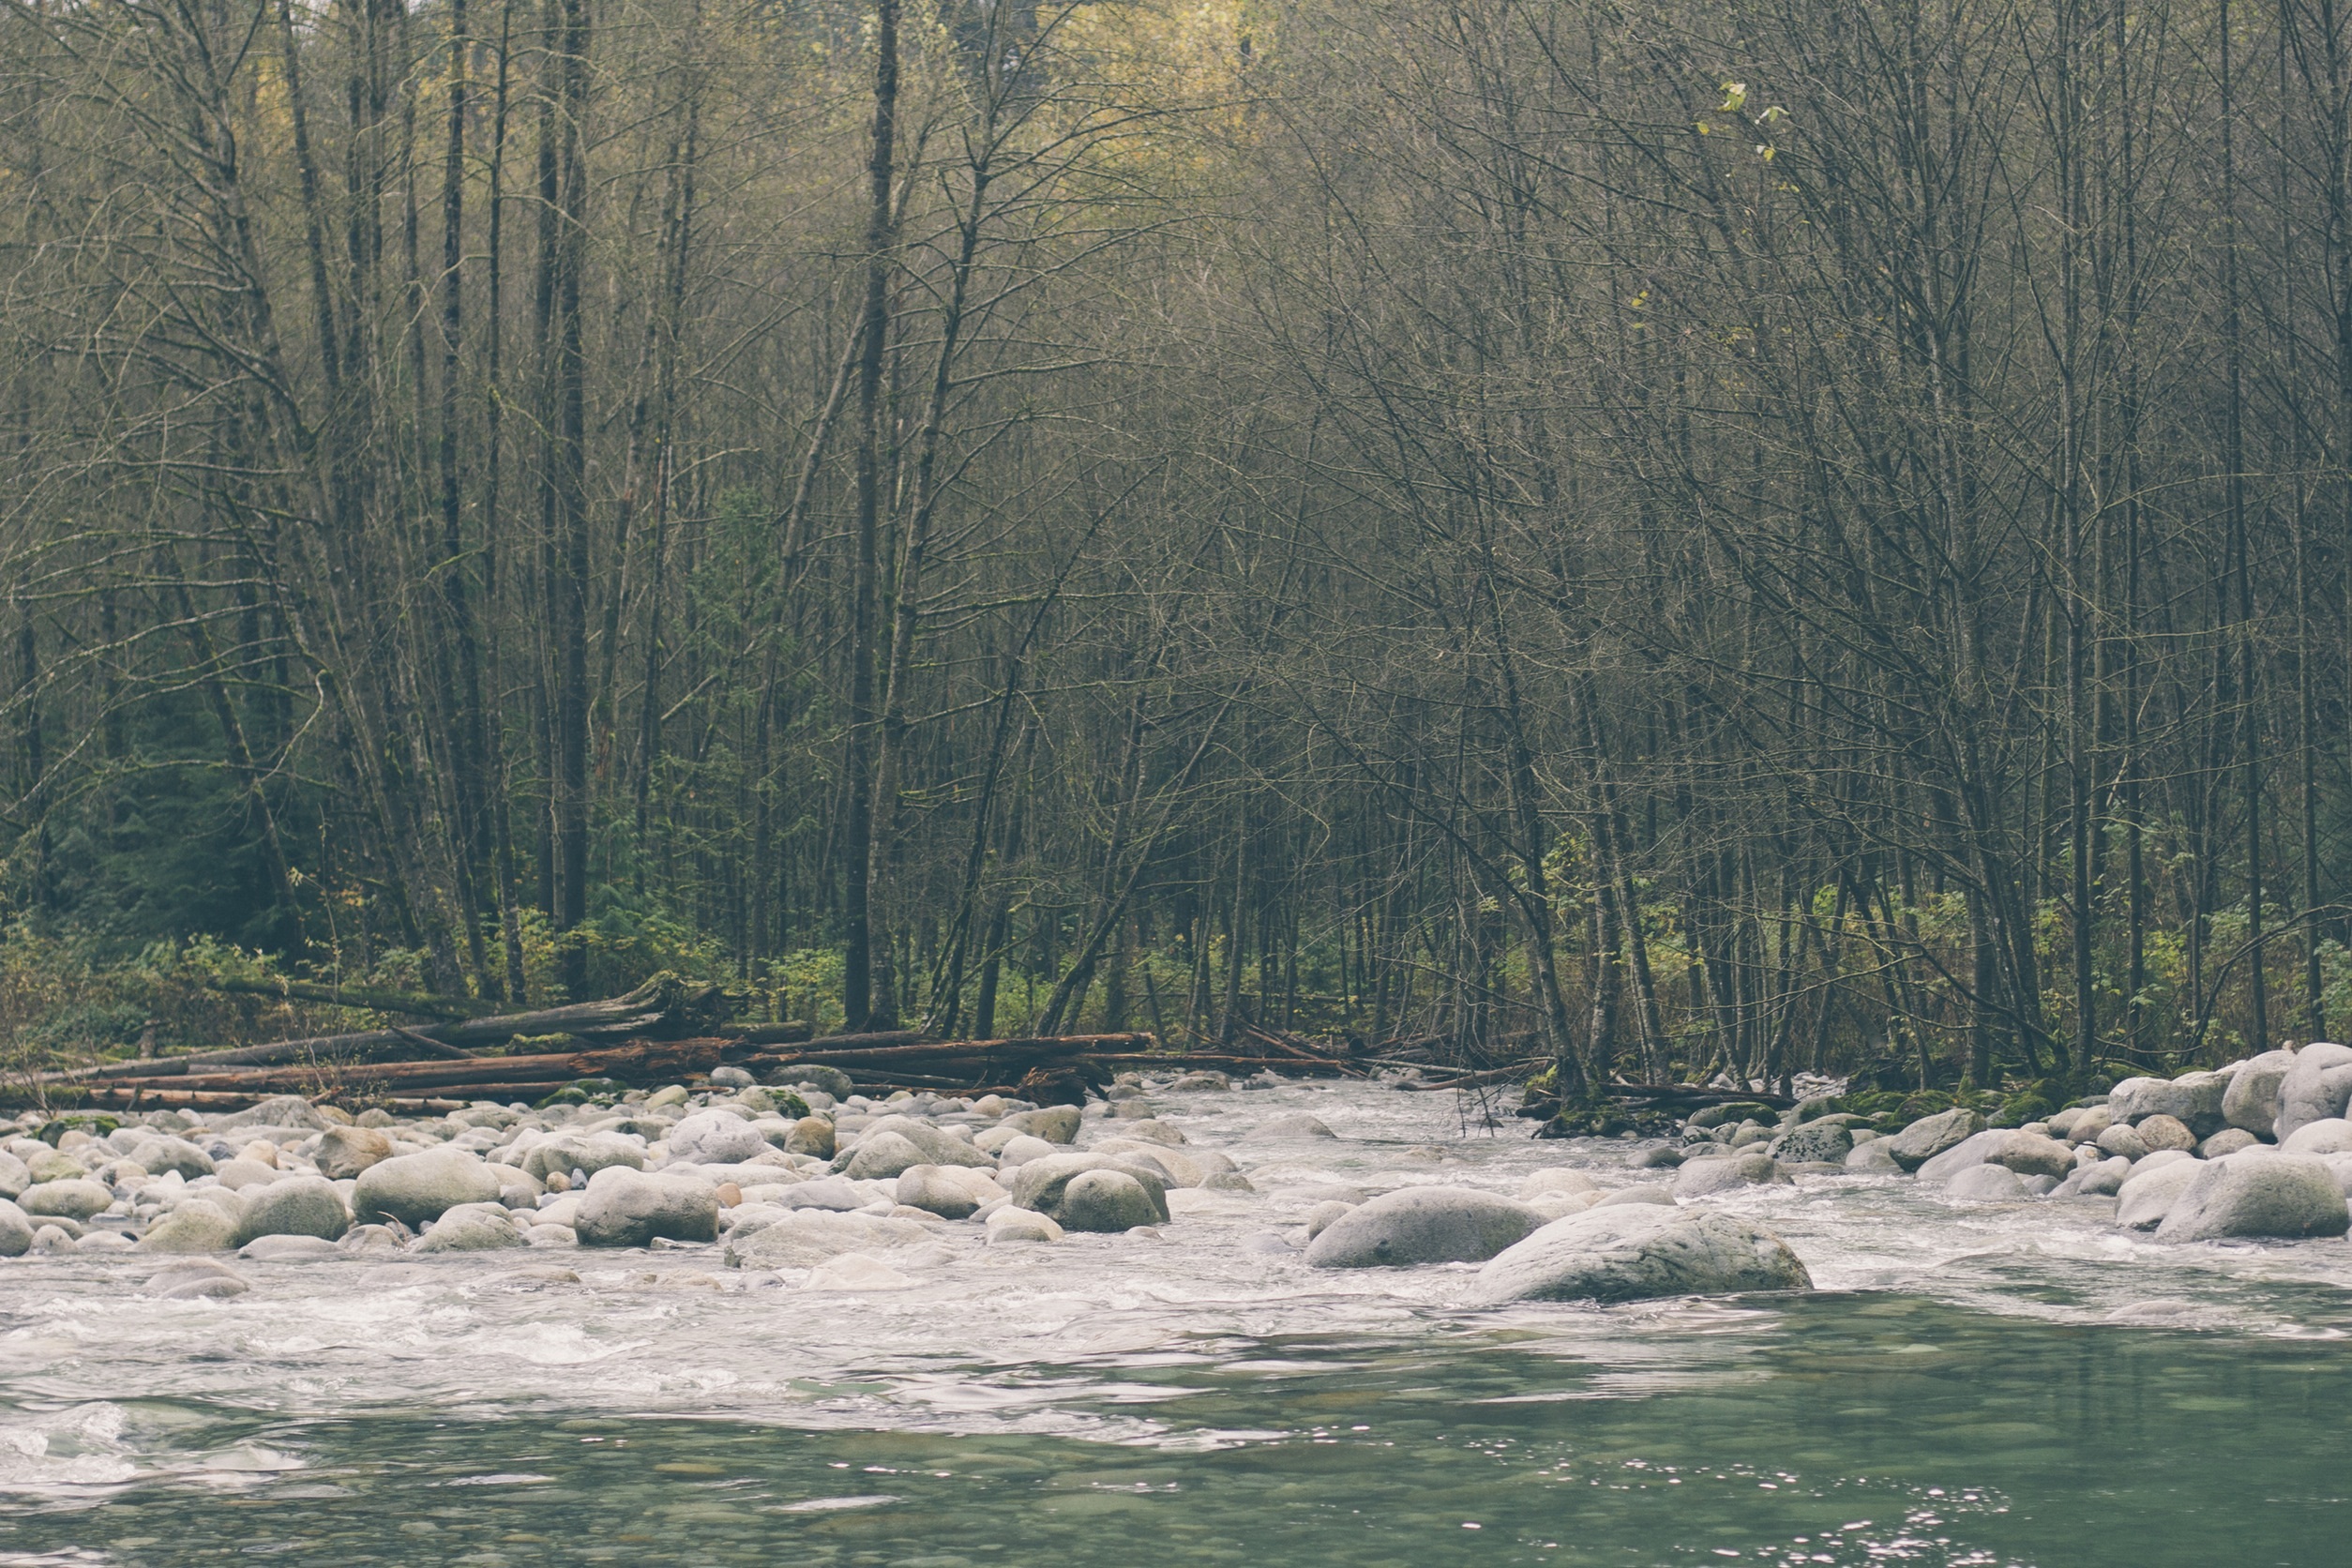
tree, water, nature, forest, wilderness, lake, river, stream, rapid, body of water, trees, rocks, woods, branches, habitat, loch, natural environment, geographical feature, atmospheric phenomenon